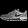
Label: Sneaker